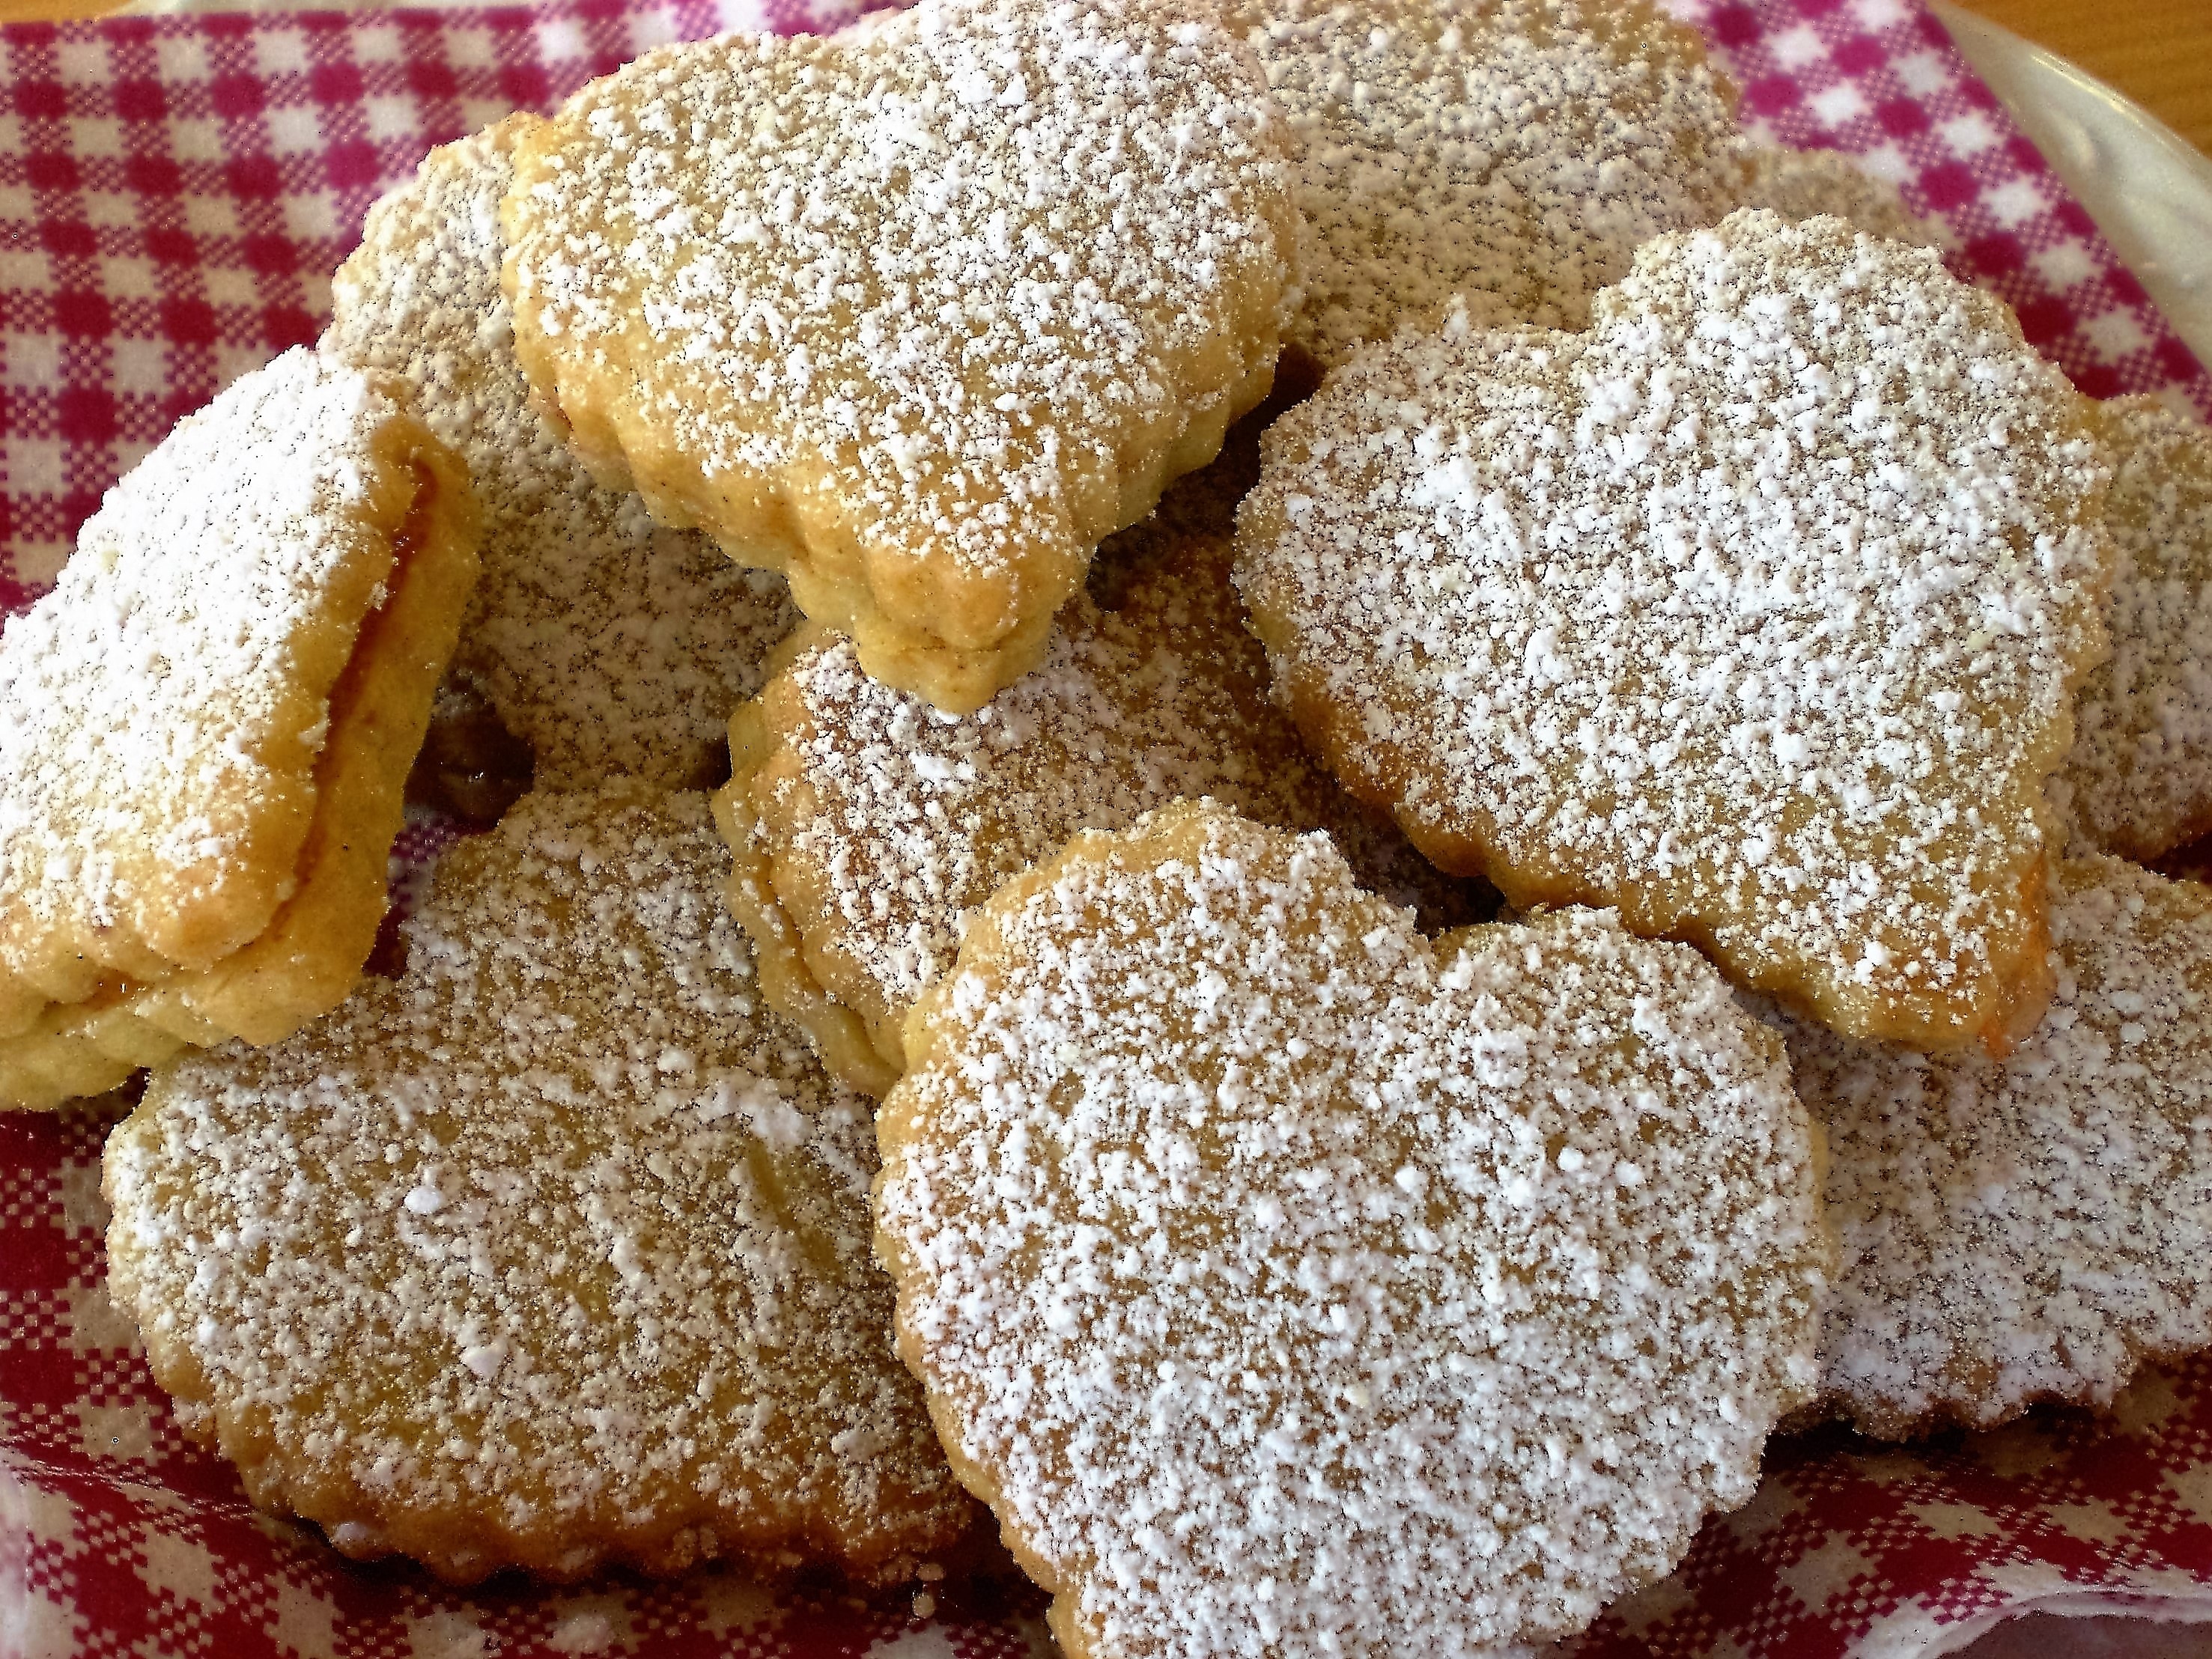
love, heart, dish, meal, food, breakfast, baking, biscuit, christmas, cookie, dessert, cuisine, cookie cutter, advent, bake, pastries, heart shaped, powdered sugar, cookies, sugar, baked goods, snickerdoodle, grass family, snack food